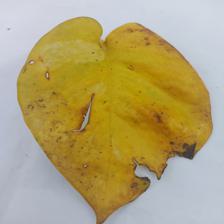
Label: Manganese Toxicity